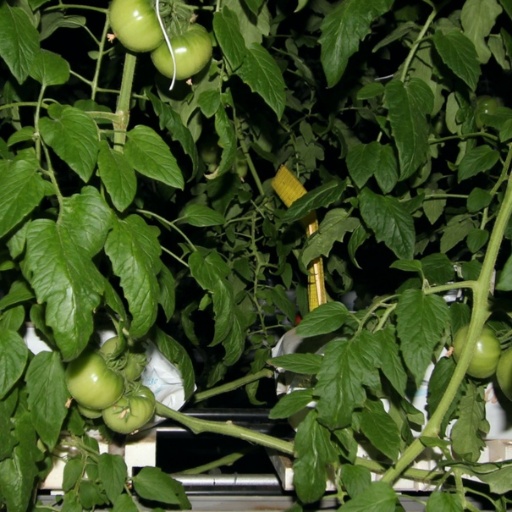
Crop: tomato